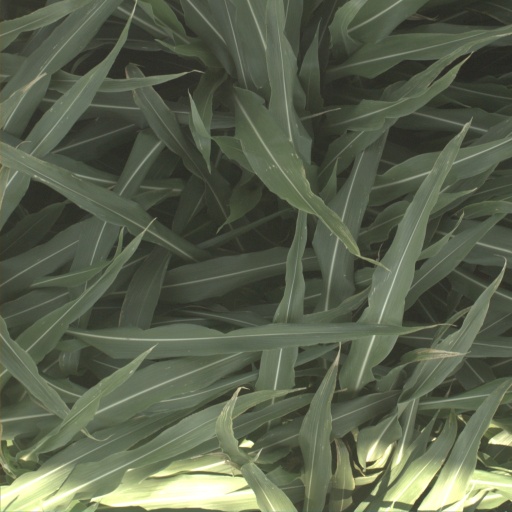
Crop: sorghum